Nouka Baich

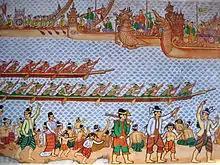
A traditional Burmese regatta

Different types of boats may be used in different parts of Bangladesh. Straight-back narrow timber boats known as "kosha"s are used in Mymensingh, Pabna and Dhaka. The latter also uses "goyna" boats in its races. The use of "sarangi" boats is a tradition of Sylhet, Comilla and Brahmanbaria. Racing with Sampans is common in Chittagong, Cox's Bazar, Feni and Noakhali.